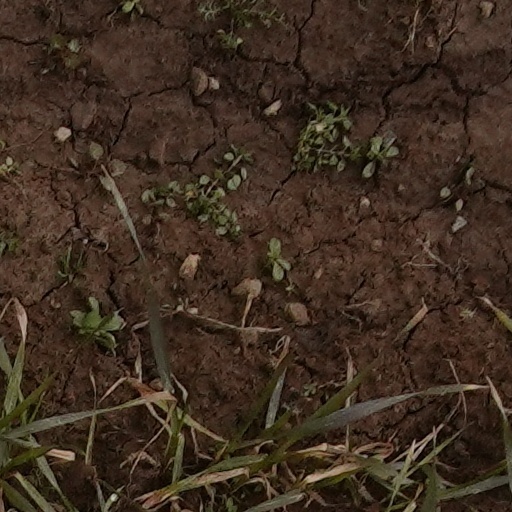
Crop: wheat